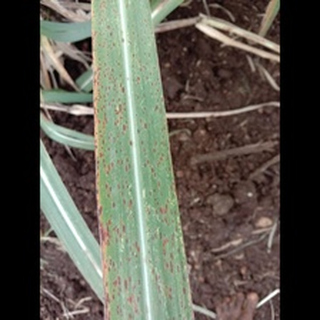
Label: sugarcane_rust